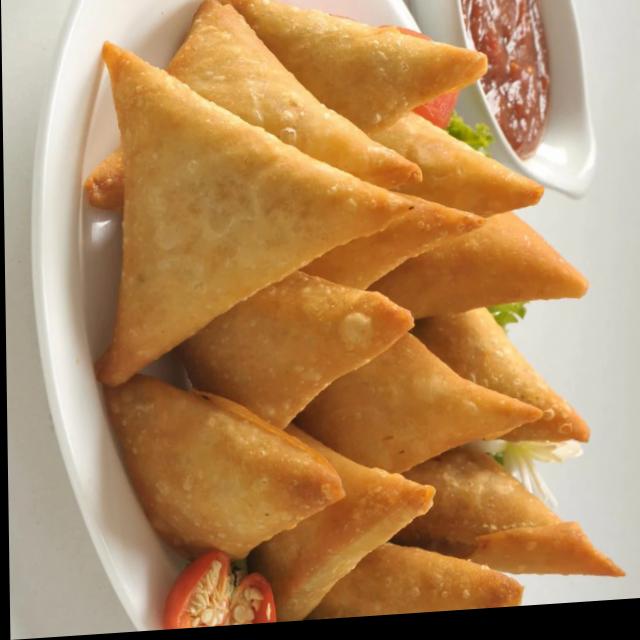
Dish: samosa